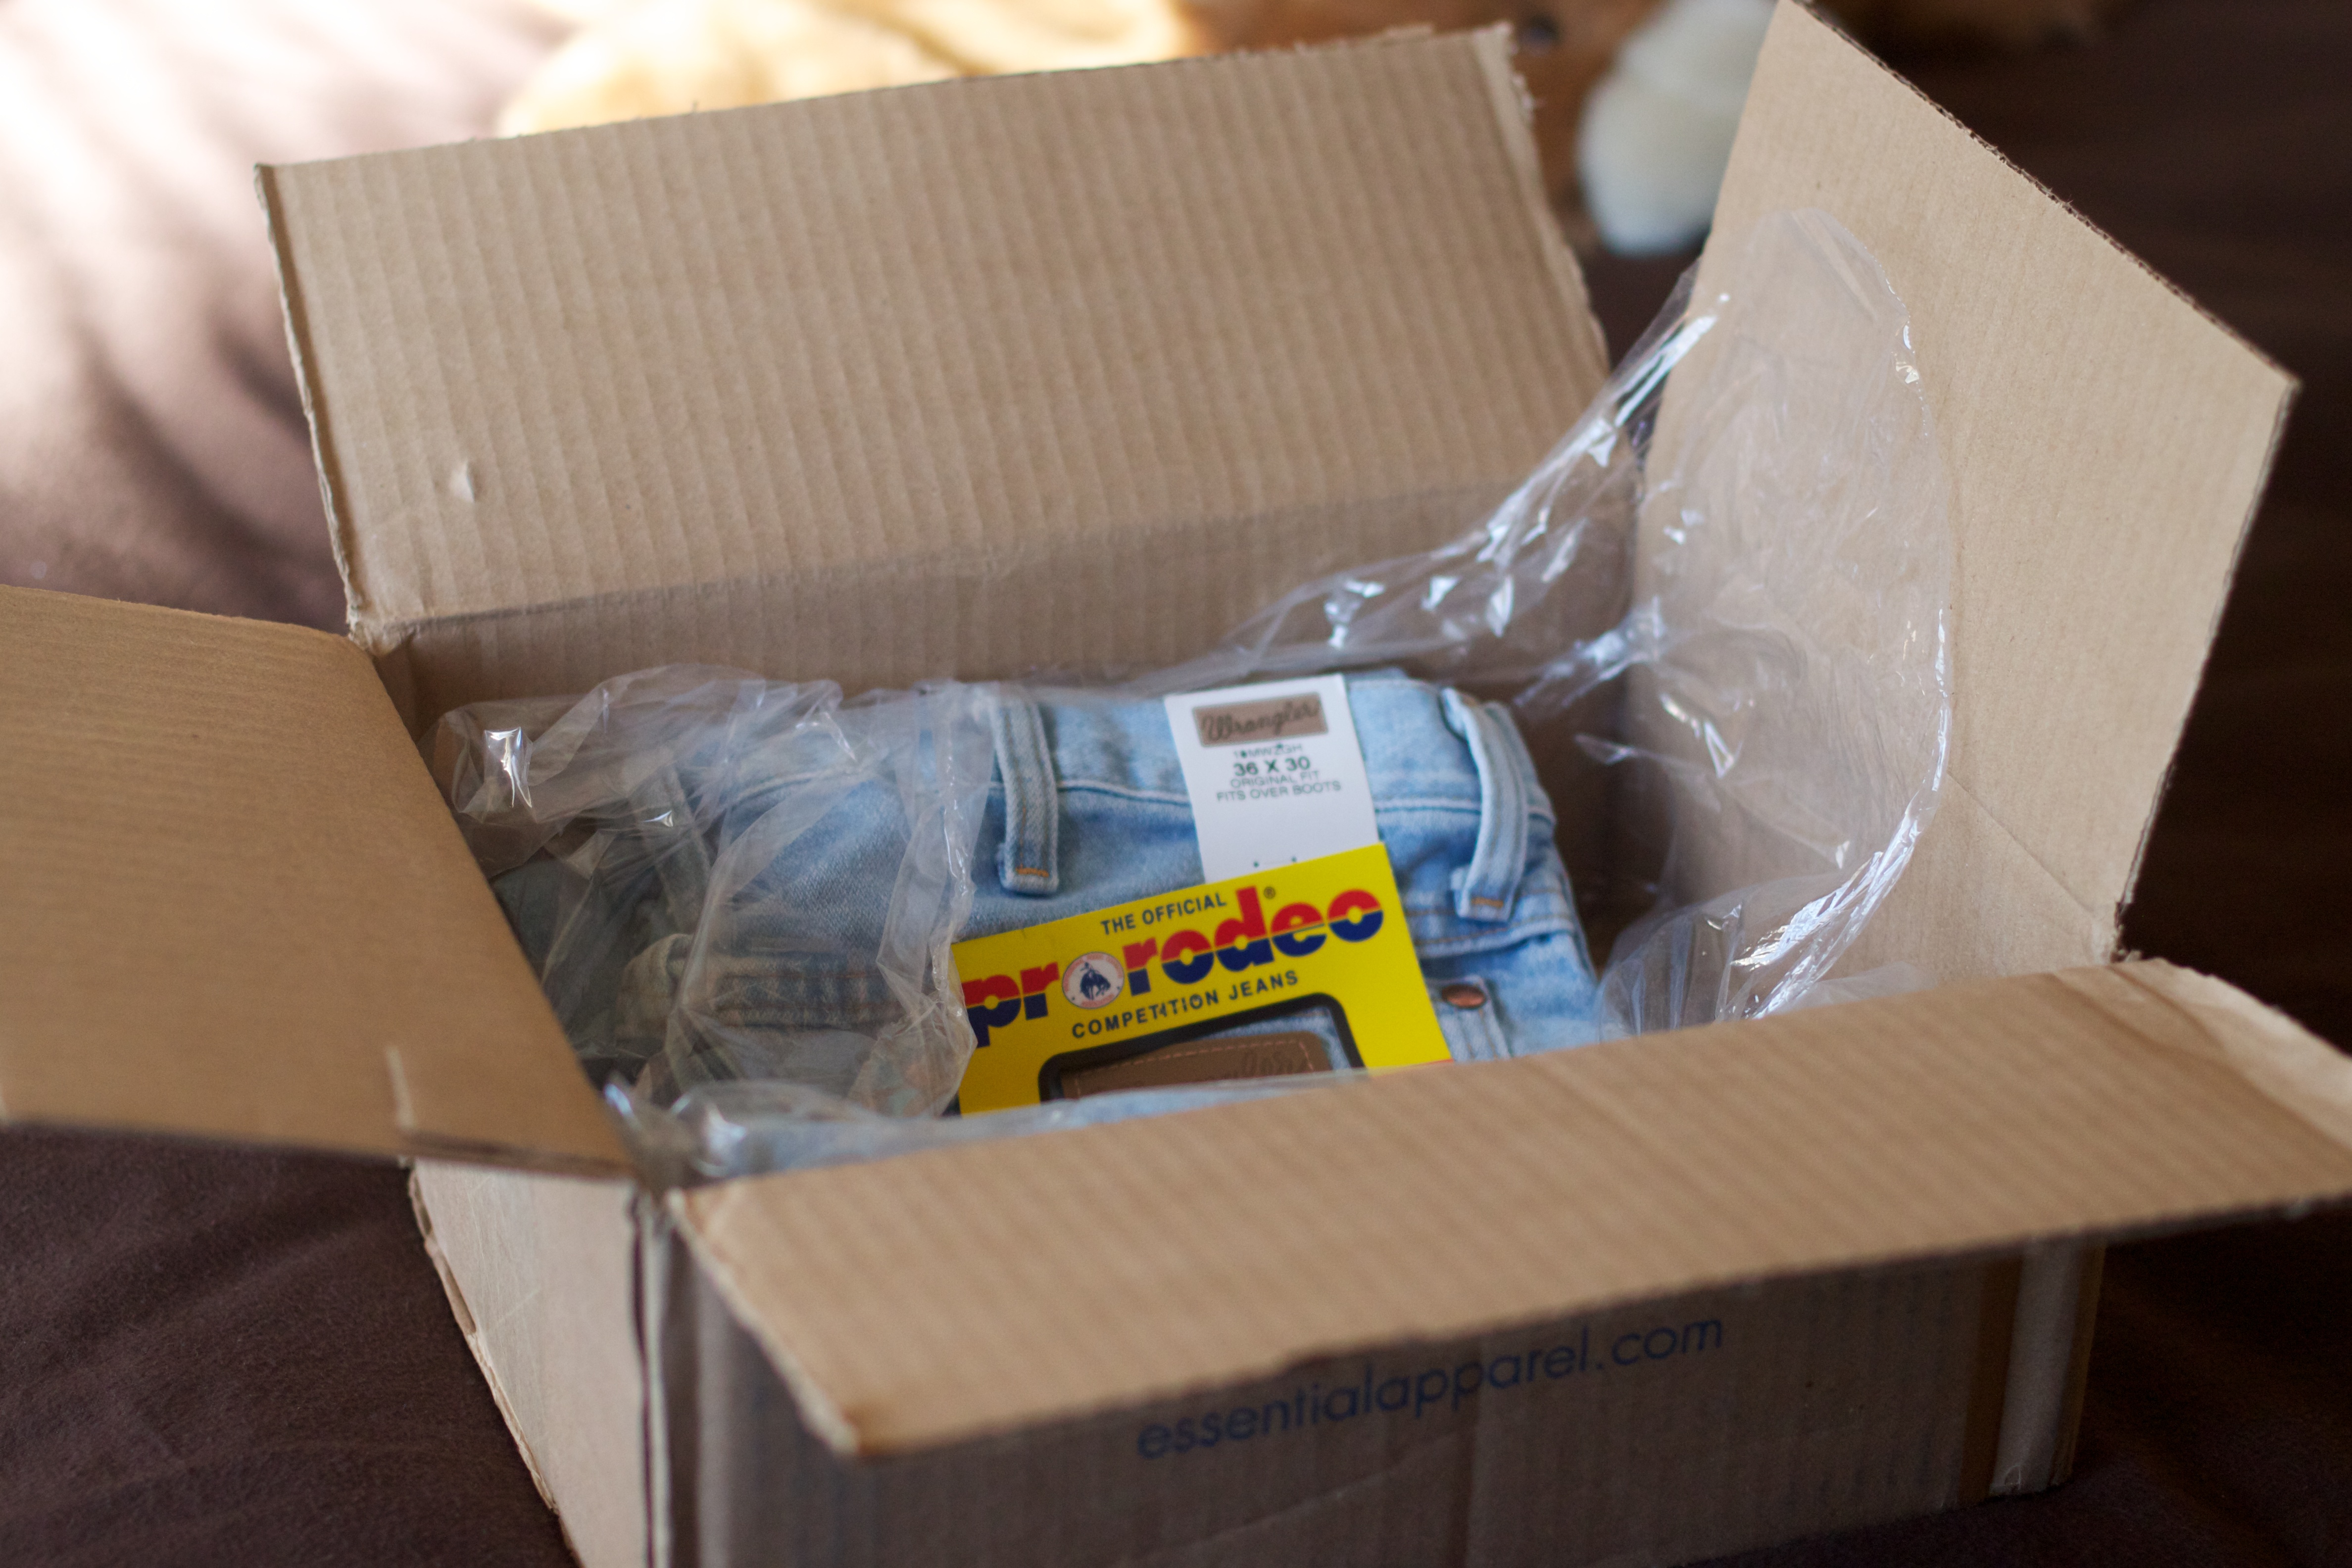
wood, product, art